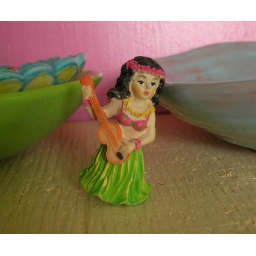
this little hula girl lives in my kitchen cupboard with the bowls.